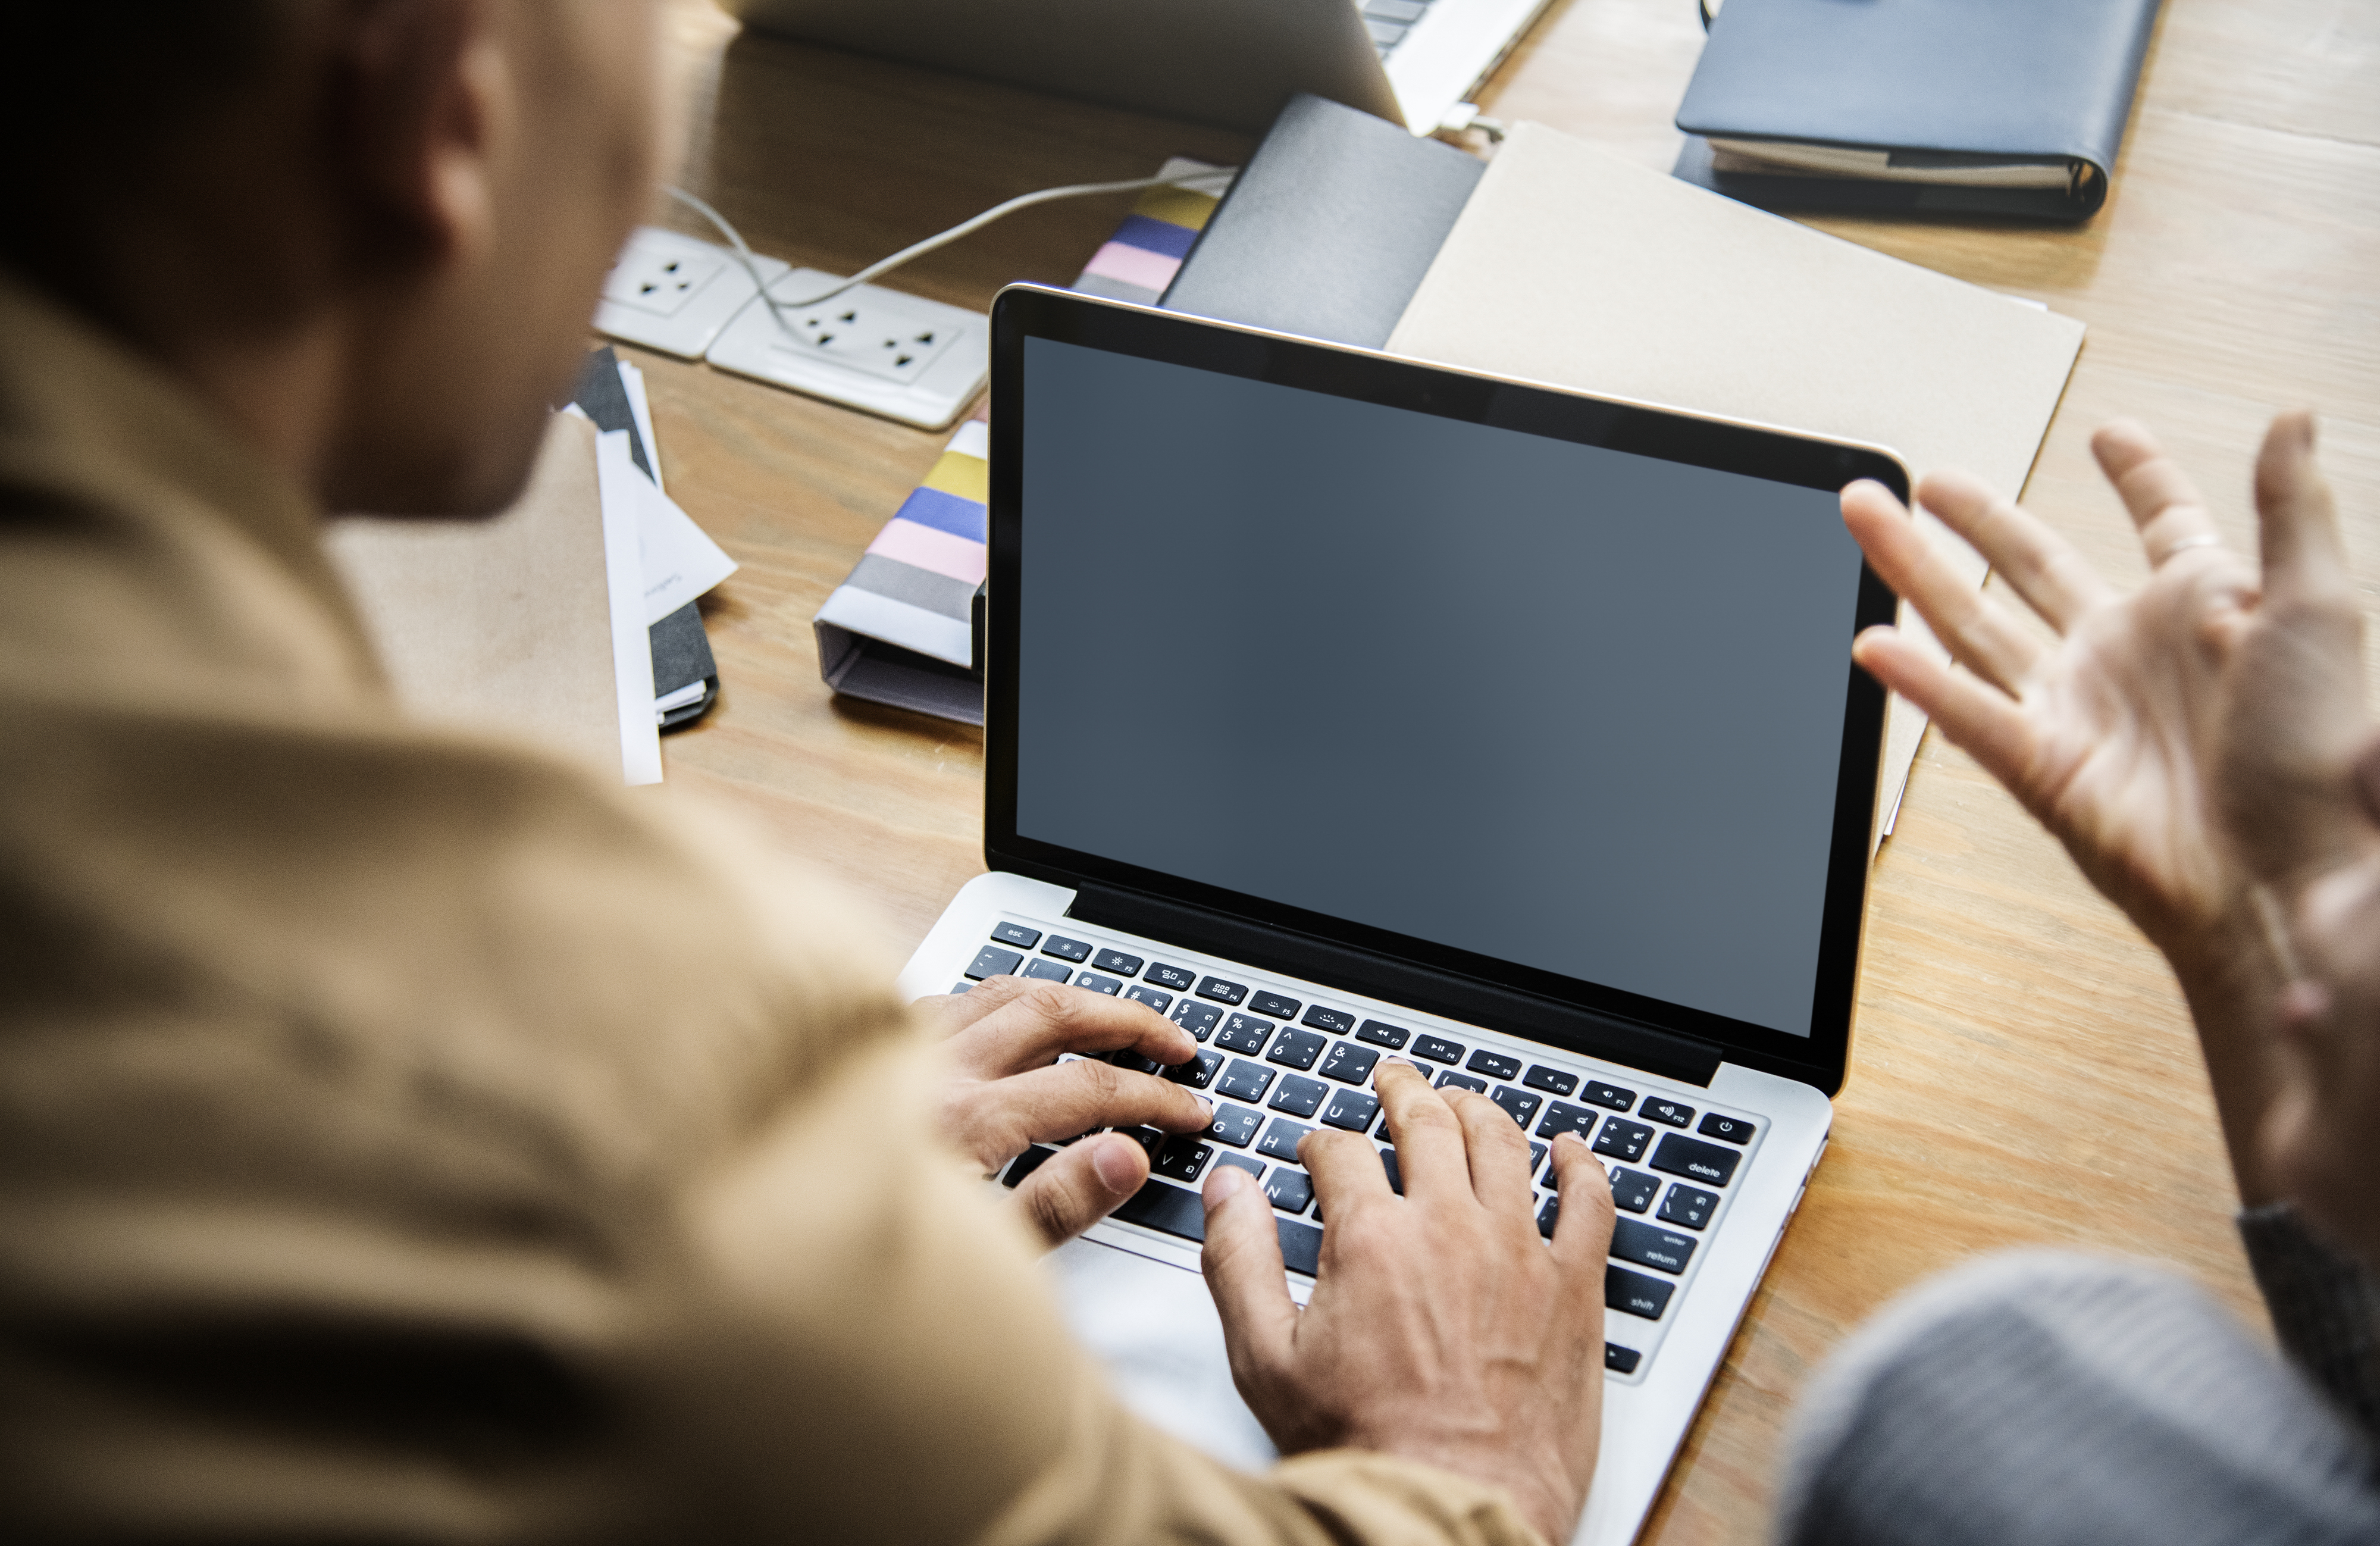
adult, blank, business, businessman, businesswoman, caucasian, collaboration, colleagues, communication, conference, connection, copy space, design space, device, digital, diversity, document, documentation, female, files, hall, ideas, indoor, internet, laptop, male, man, meeting, modern, network, notebook, notepad, office, planning, plug point, screen, startup, strategy, table, team, teamwork, technology, together, togetherness, typing, venture, woman, wooden, work place, workers, working, electronic device, netbook, personal computer